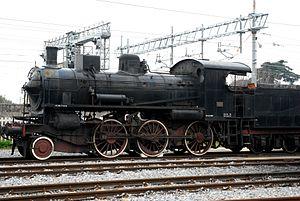
Le Musée national ferroviaire de Pietrarsa se situe dans le quartier San Giorgio a Cremano à Naples dans une usine de fonderie qui appartenait au Roi de Naples. On y fabriqua des chaudières pour locomotives et on y construisit des bateaux à vapeur au XIXᵉ siècle puis cette usine se reconvertit lors de l'unité de l'Italie en atelier de réparation pour chemins de fer. Le musée fut inauguré en 1989, ferma ses portes en 2006 pour être restauré et rouvrit en 2007. Après une deuxième restauration le musée est de nouveau ouvert au public depuis septembre 2011.